Nobadi

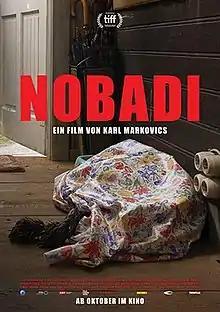
Film poster

Nobadi is a 2019 Austrian drama film directed by Karl Markovics. It was screened in the Contemporary World Cinema section at the 2019 Toronto International Film Festival.